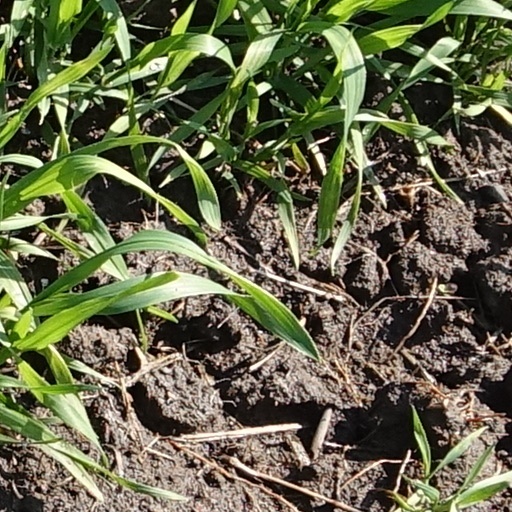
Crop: wheat